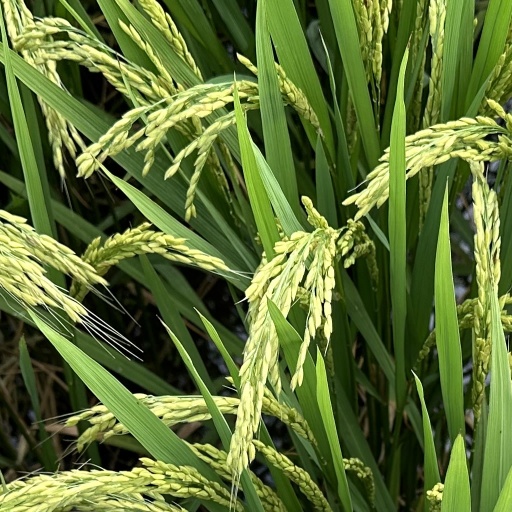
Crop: rice